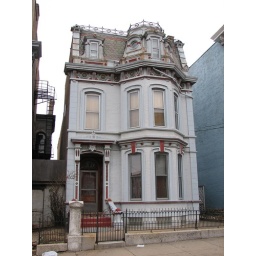
a house in the dayton street historic district